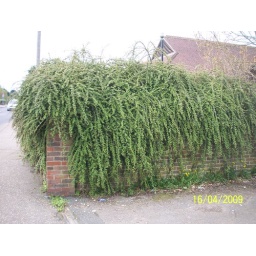
Brilliant plant for covering a steep bank, or for trailing down over a wall ...